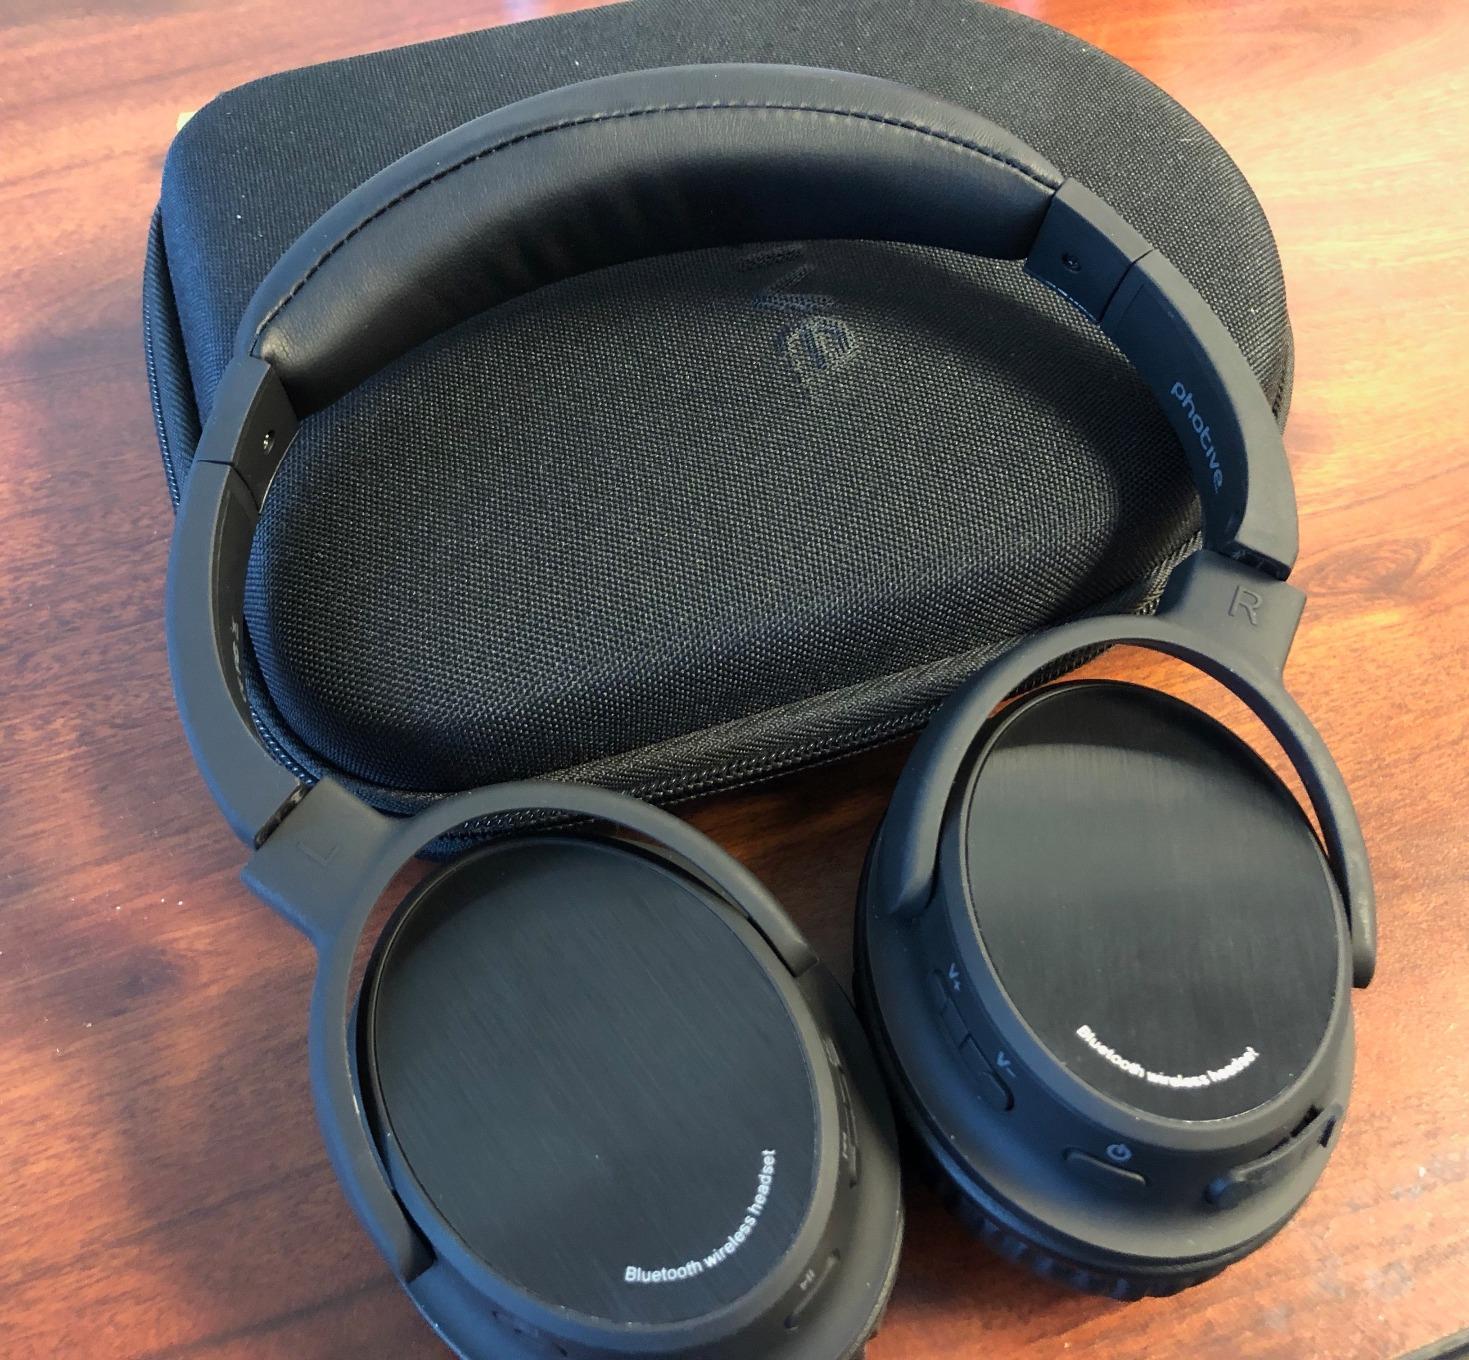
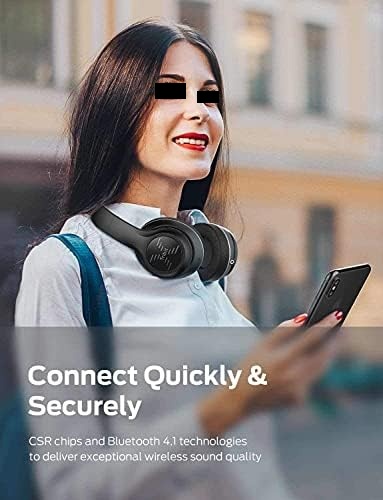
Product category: headphones
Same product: no